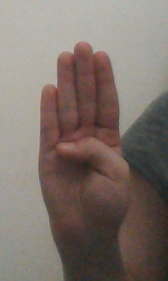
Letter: kaaf